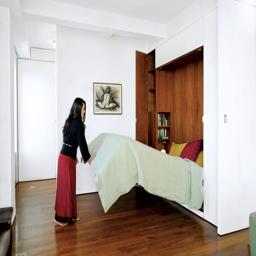
people make the most of their - square - foot apartment with a hydraulic bed that can be concealed when not in use .